Chris Banjo

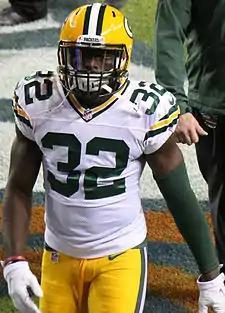
Banjo with the Packers in 2015

Ayokunmi Christopher Oluwaseun Banjo (born February 26, 1990) is an American professional football coach and former safety who is the special teams coordinator for the New York Jets of the National Football League (NFL). He played college football for the SMU Mustangs. Banjo was signed by the Jacksonville Jaguars as an undrafted free agent in 2013. He has also played for the Green Bay Packers, New Orleans Saints, and Arizona Cardinals.